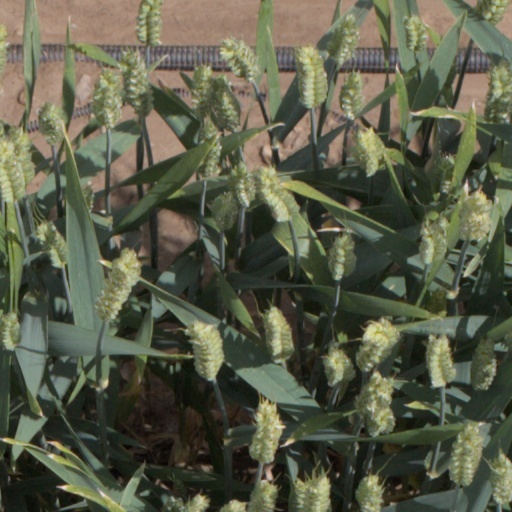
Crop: wheat